Michael Sorrell

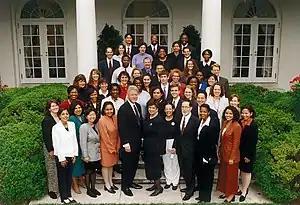
Sorrell and the Initiative staff in June 1998

Sorrell worked for numerous Dallas law firms after earning his law degree. Sorrell also worked as a special assistant in the executive office of the president during the Clinton administration, and has also worked as a public affairs consultant. After the president of Paul Quinn College left the college in 2001, Sorrell sought the position, but instead earned a spot on the college's board. Sorrell became the president of Paul Quinn College in 2007. Under Sorrell, Paul Quinn College founded the We Over Me Farm on the college's former football field. The farm is part of Sorrell's larger goal of creating a "new urban college model" and addressing what Sorrell sees as a food desert in the region around Paul Quinn College.